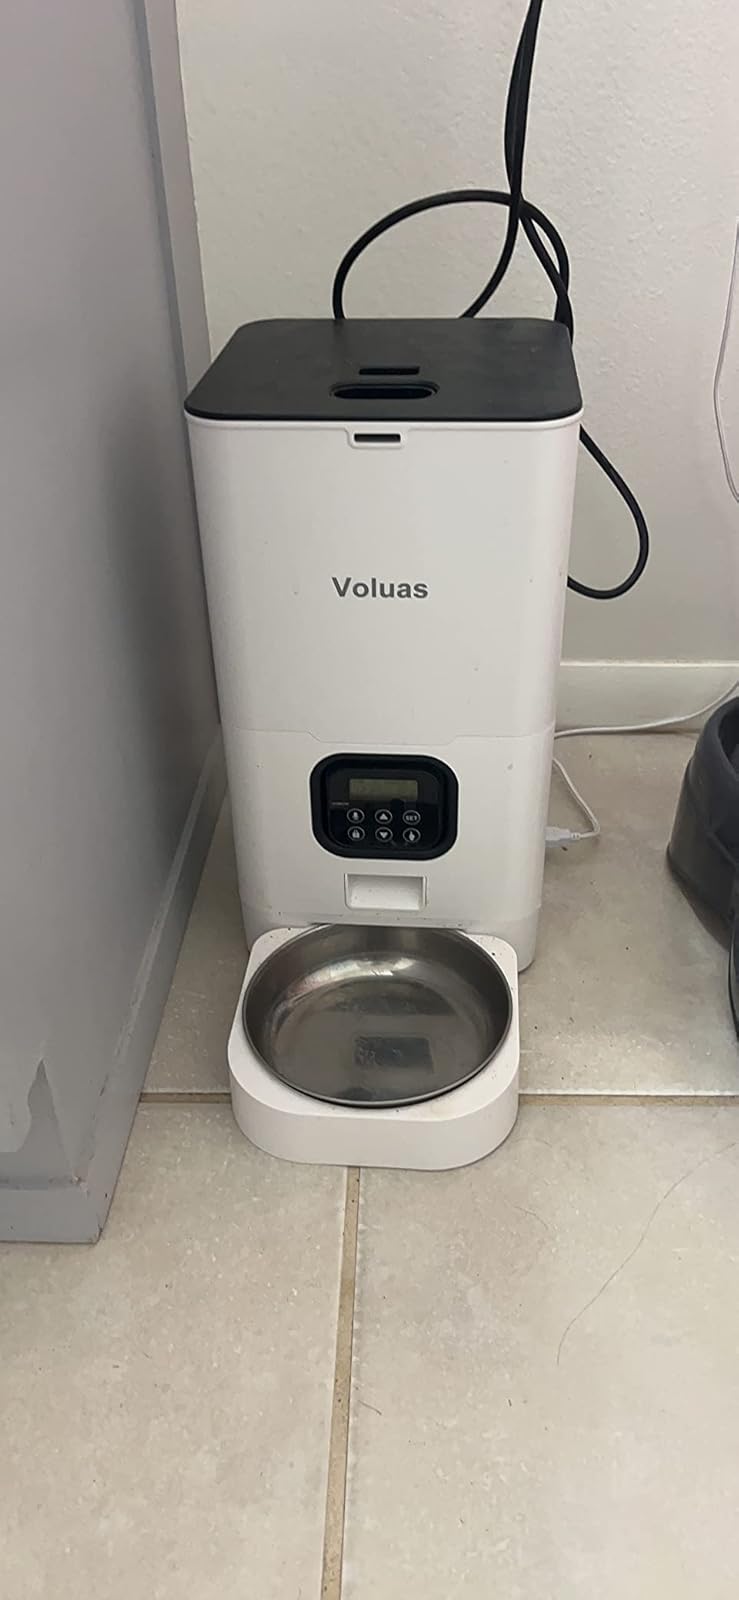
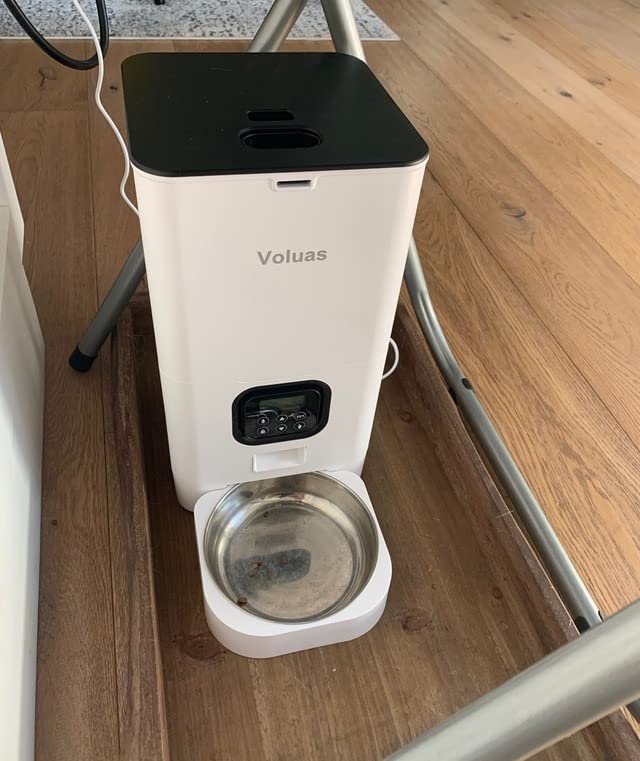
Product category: items_feeder
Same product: yes